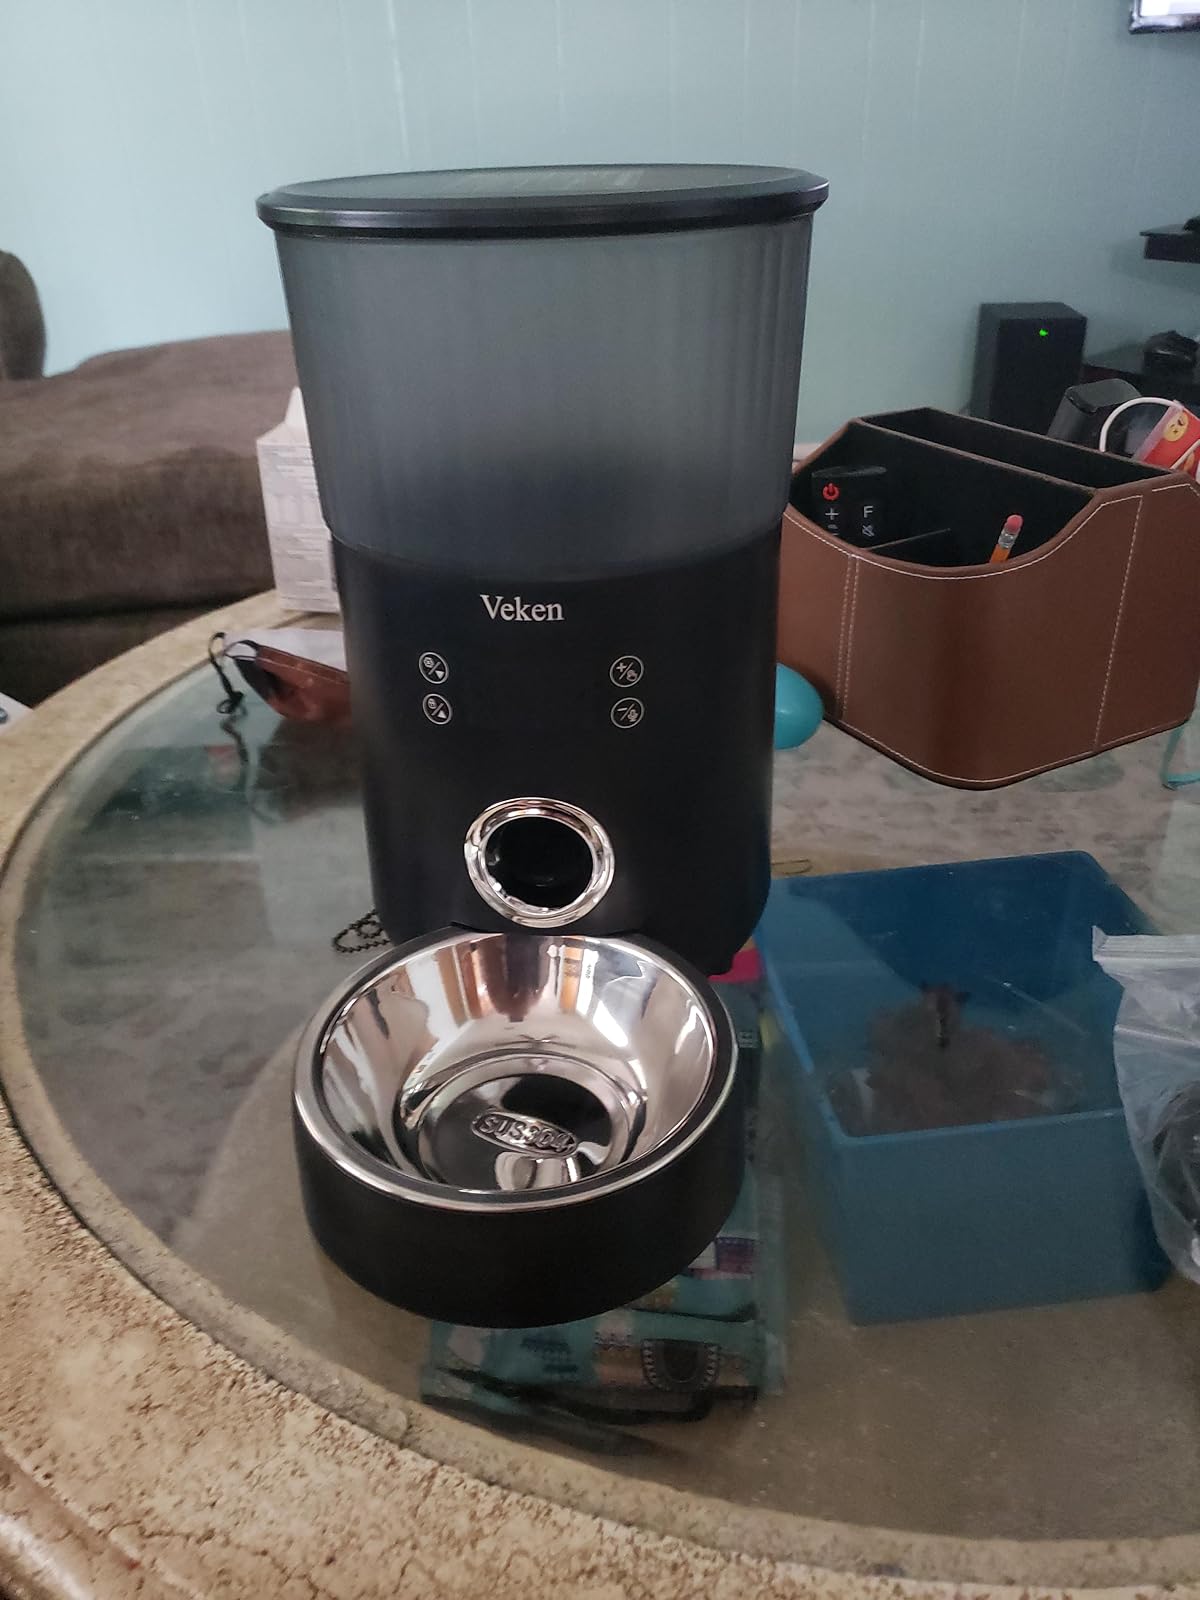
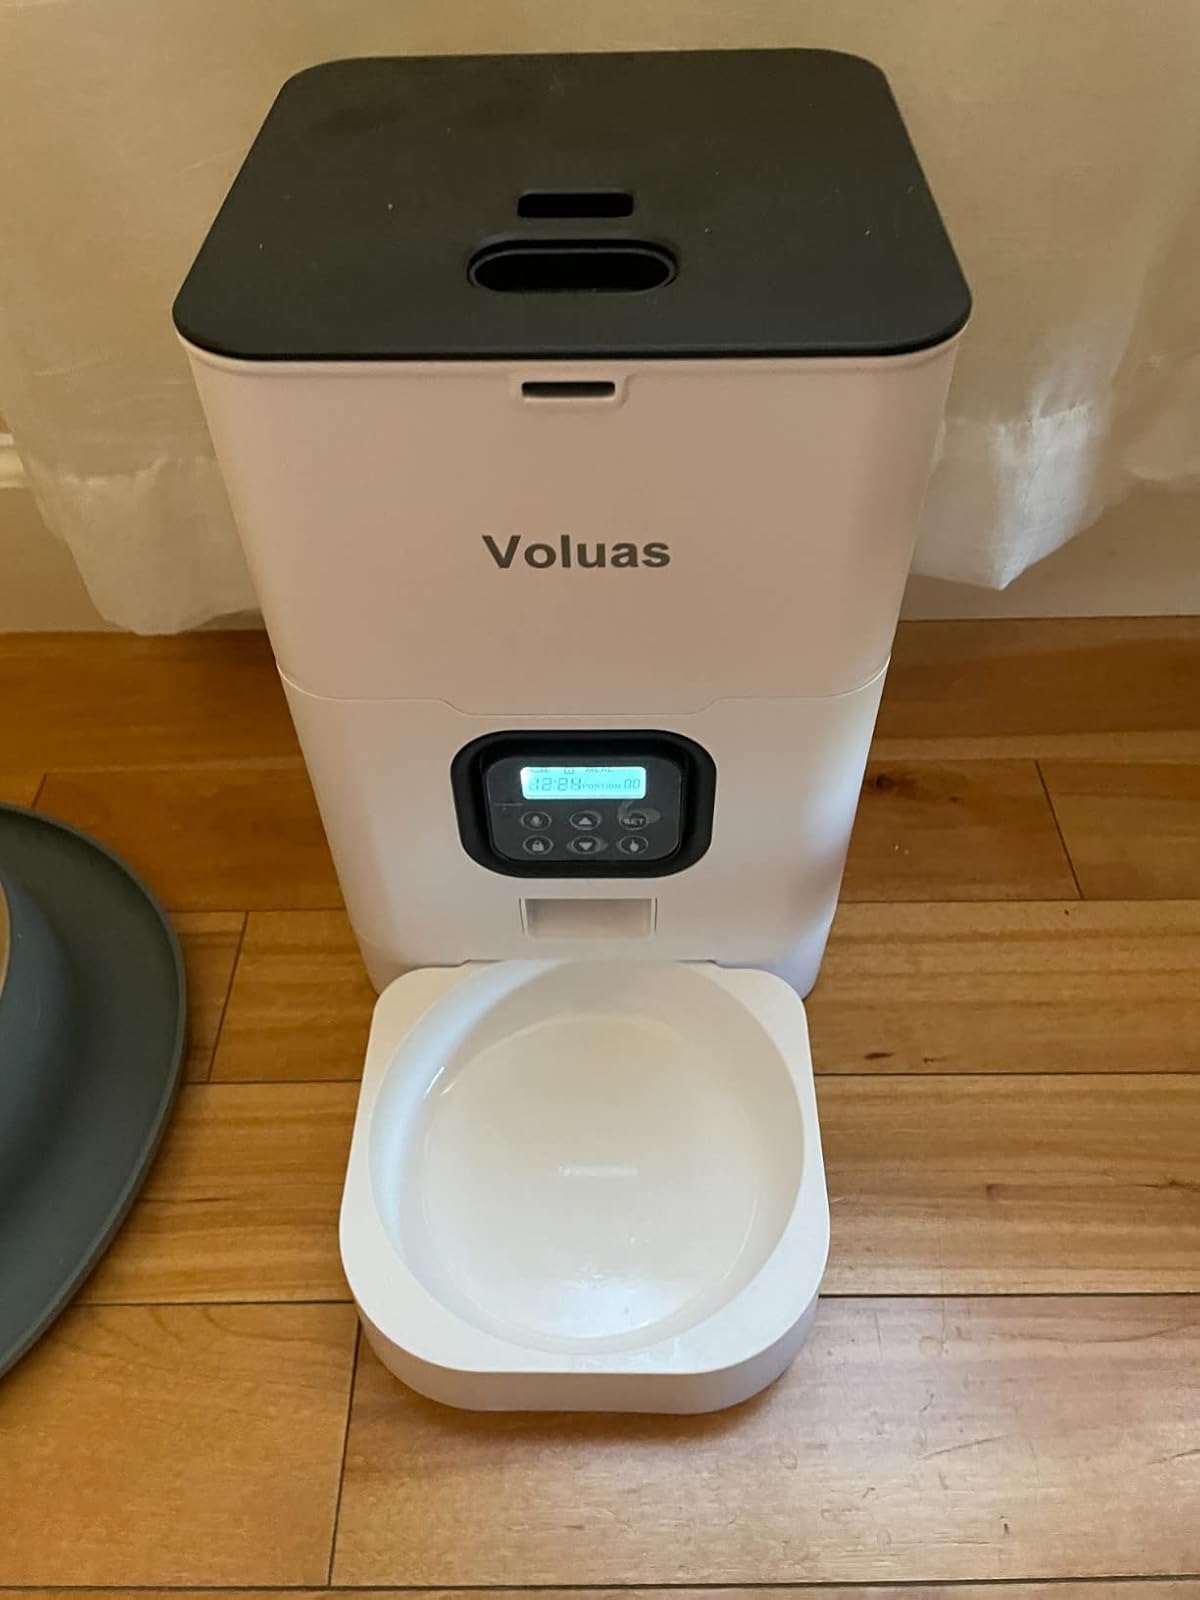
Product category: items_feeder
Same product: no